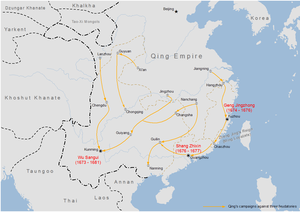
La transition des Ming aux Qing ou la transition Ming-Qing, également connue sous le nom de conquête de la Chine par les Mandchous, est une période de conflit qui dure des décennies et oppose la Dynastie Qing, établie par le clan mandchou Aisin Gioro en Mandchourie et la Dynastie Ming en Chine, puis en Chine du Sud. Divers autres pouvoirs régionaux ou temporaires sont également impliqués dans ce conflit, comme la très brève dynastie Shun. En 1618, avant le début de la conquête des Qing, Nurhachi, le chef du clan Aisin Gioro, a commandé un document intitulé les Sept Grandes Causes d'irritation, dans lequel il énumérait sept récriminations contre les Ming, avant de lancer une rébellion contre ces derniers. Beaucoup des griefs portaient sur des conflits avec les Yehe, un clan mandchou important, et sur le favoritisme des Ming envers les Yehe au détriment des autres clans mandchous. La demande de Nurhaci faite aux Ming de lui payer un tribut pour réparer les sept grandes causes d'irritation était en fait une déclaration de guerre, car les Ming n'étaient pas disposés à verser de l'argent à un ancien vassal.